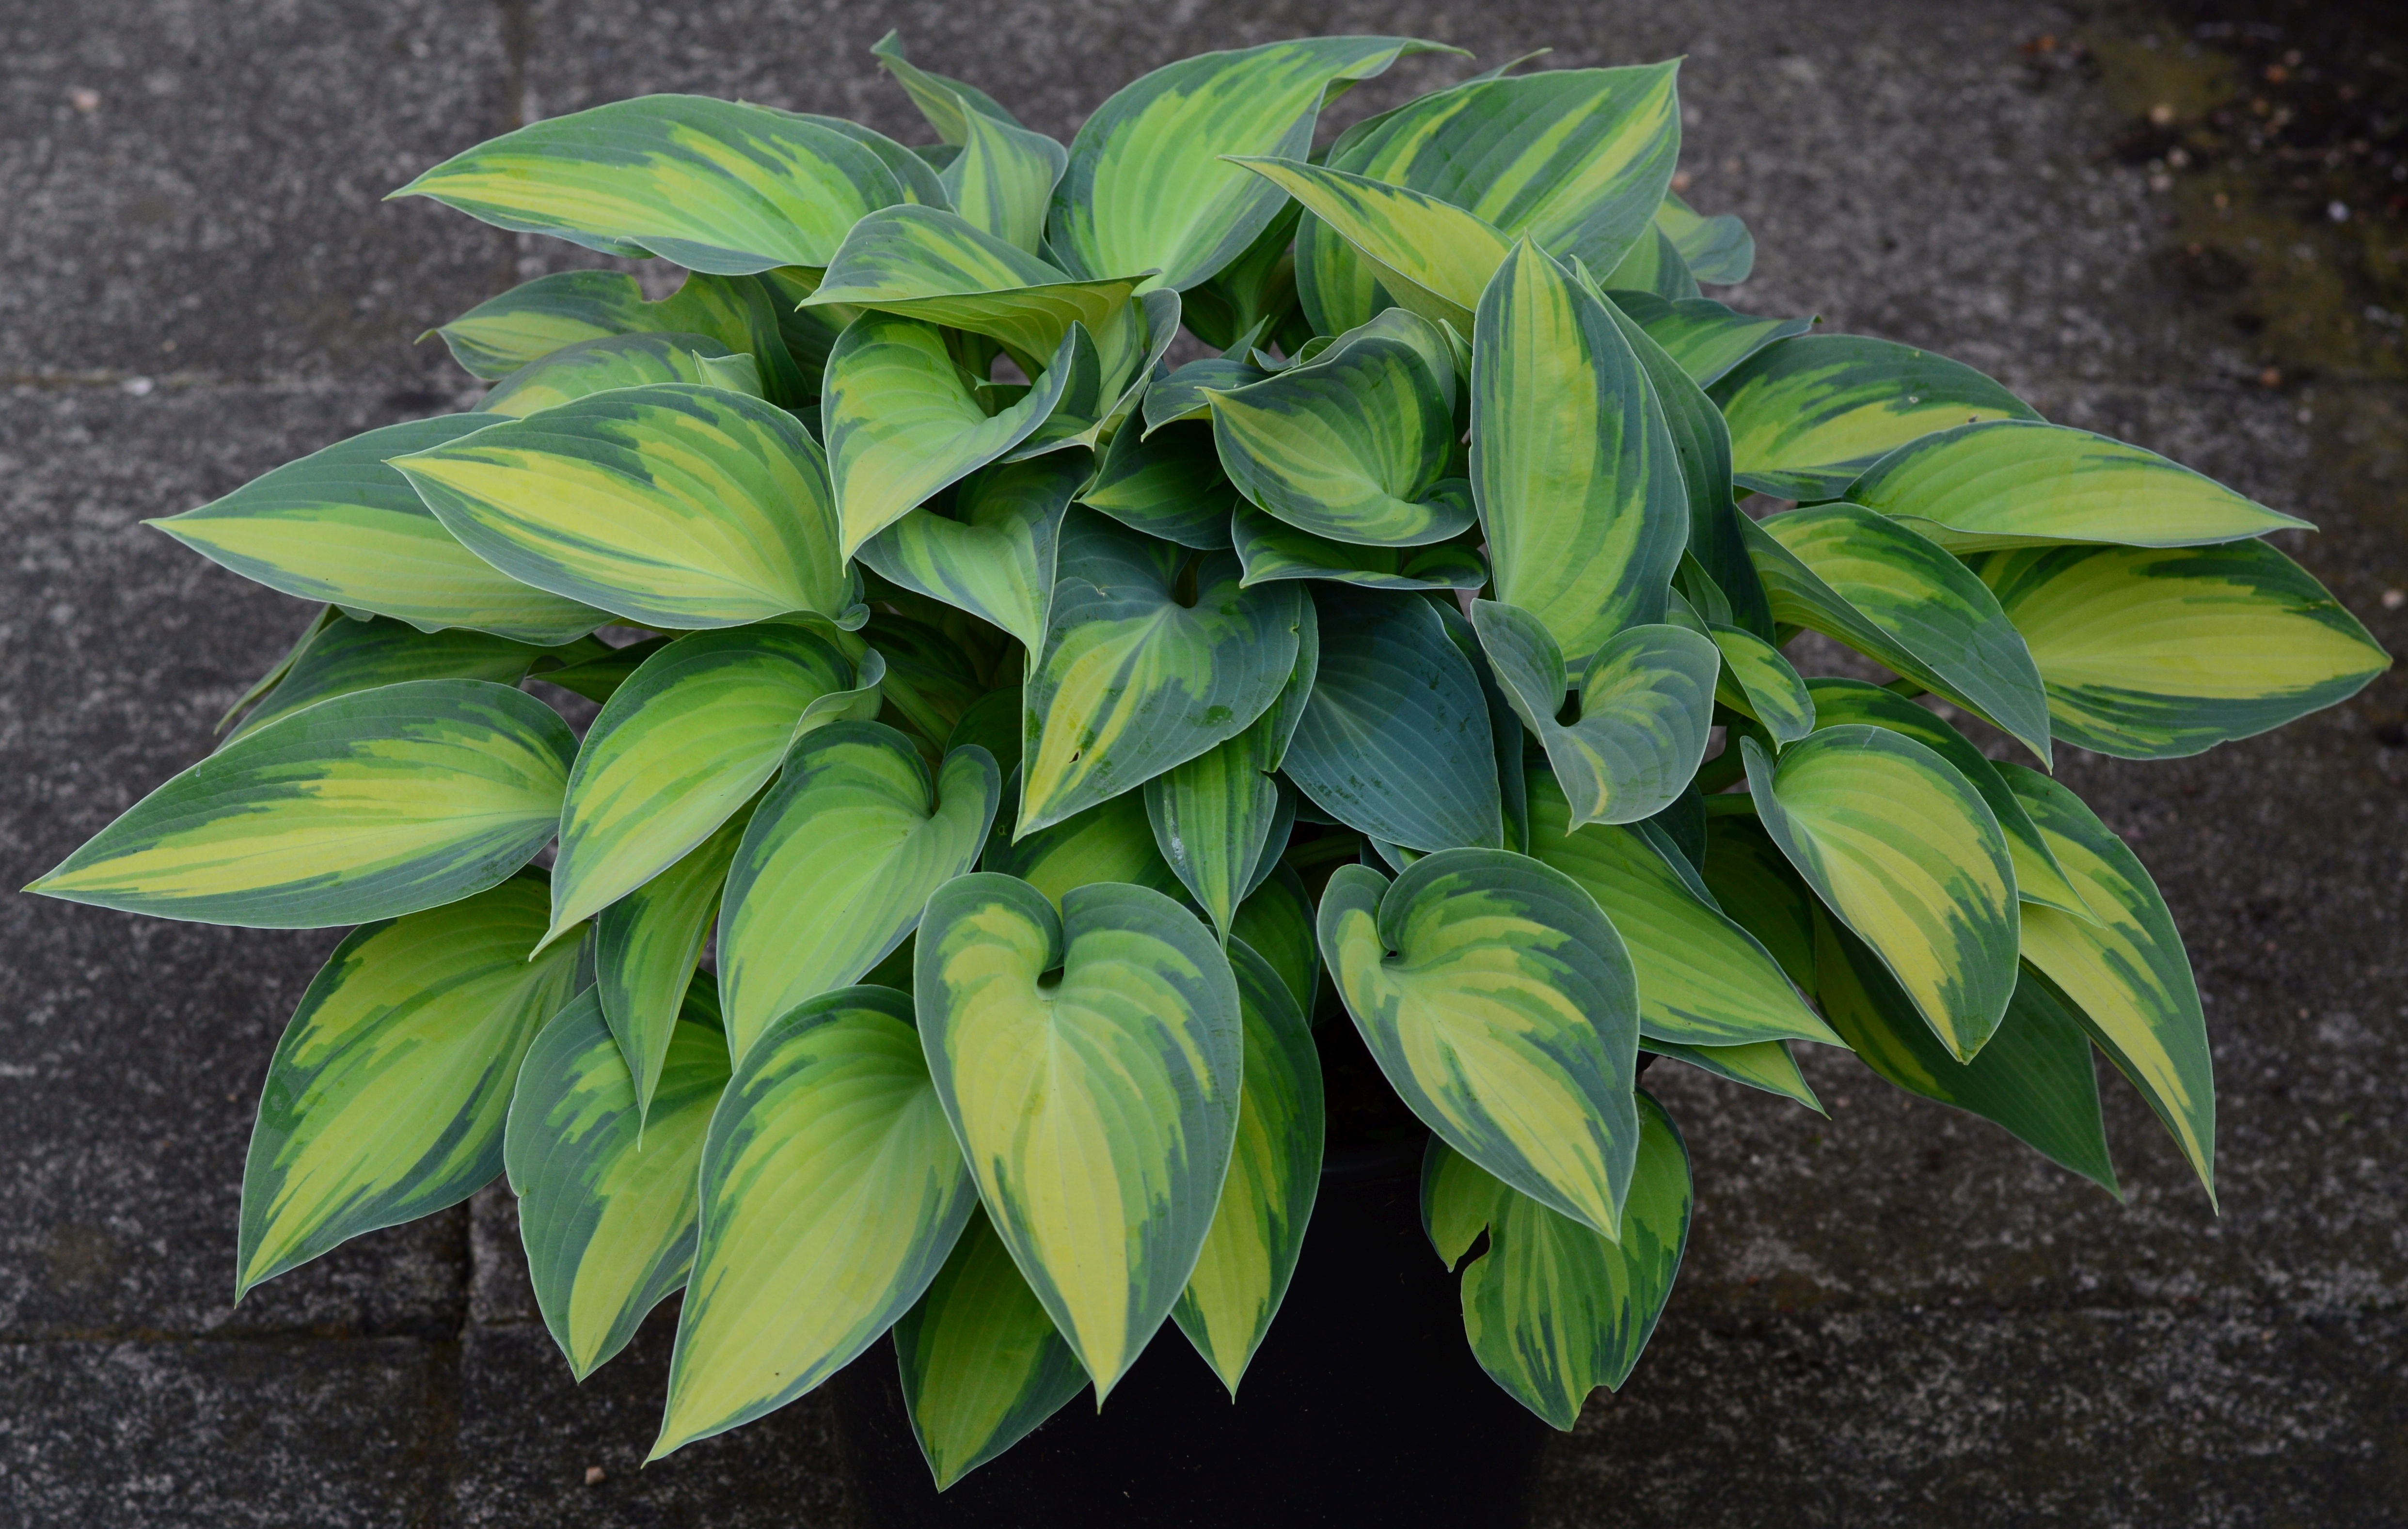
tree, plant, leaf, flower, green, produce, botany, flora, leaves, shrub, hosta, flowering plant, variegated, plantain lily, wide brim, land plant, arrowroot family